Bipin Rawat

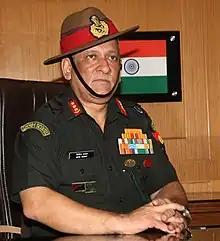
Rawat as the VCOAS.

Promoted to the rank of Lieutenant General, he was appointed General Officer Commanding III Corps, headquartered in Dimapur. In June 2015, eighteen Indian soldiers were killed in an ambush by militants belonging to the United Liberation Front of Western South East Asia (UNLFW) in Manipur. The Indian Army responded with cross-border strikes in which units of the 21st battalion of the Parachute Regiment struck an NSCN-K base in Myanmar. 21 Para was under the operational control of the Dimapur based III Corps, which was then commanded by Rawat. For his command of III Corps, he was awarded the Uttam Yudh Seva Medal on 26 January 2016.